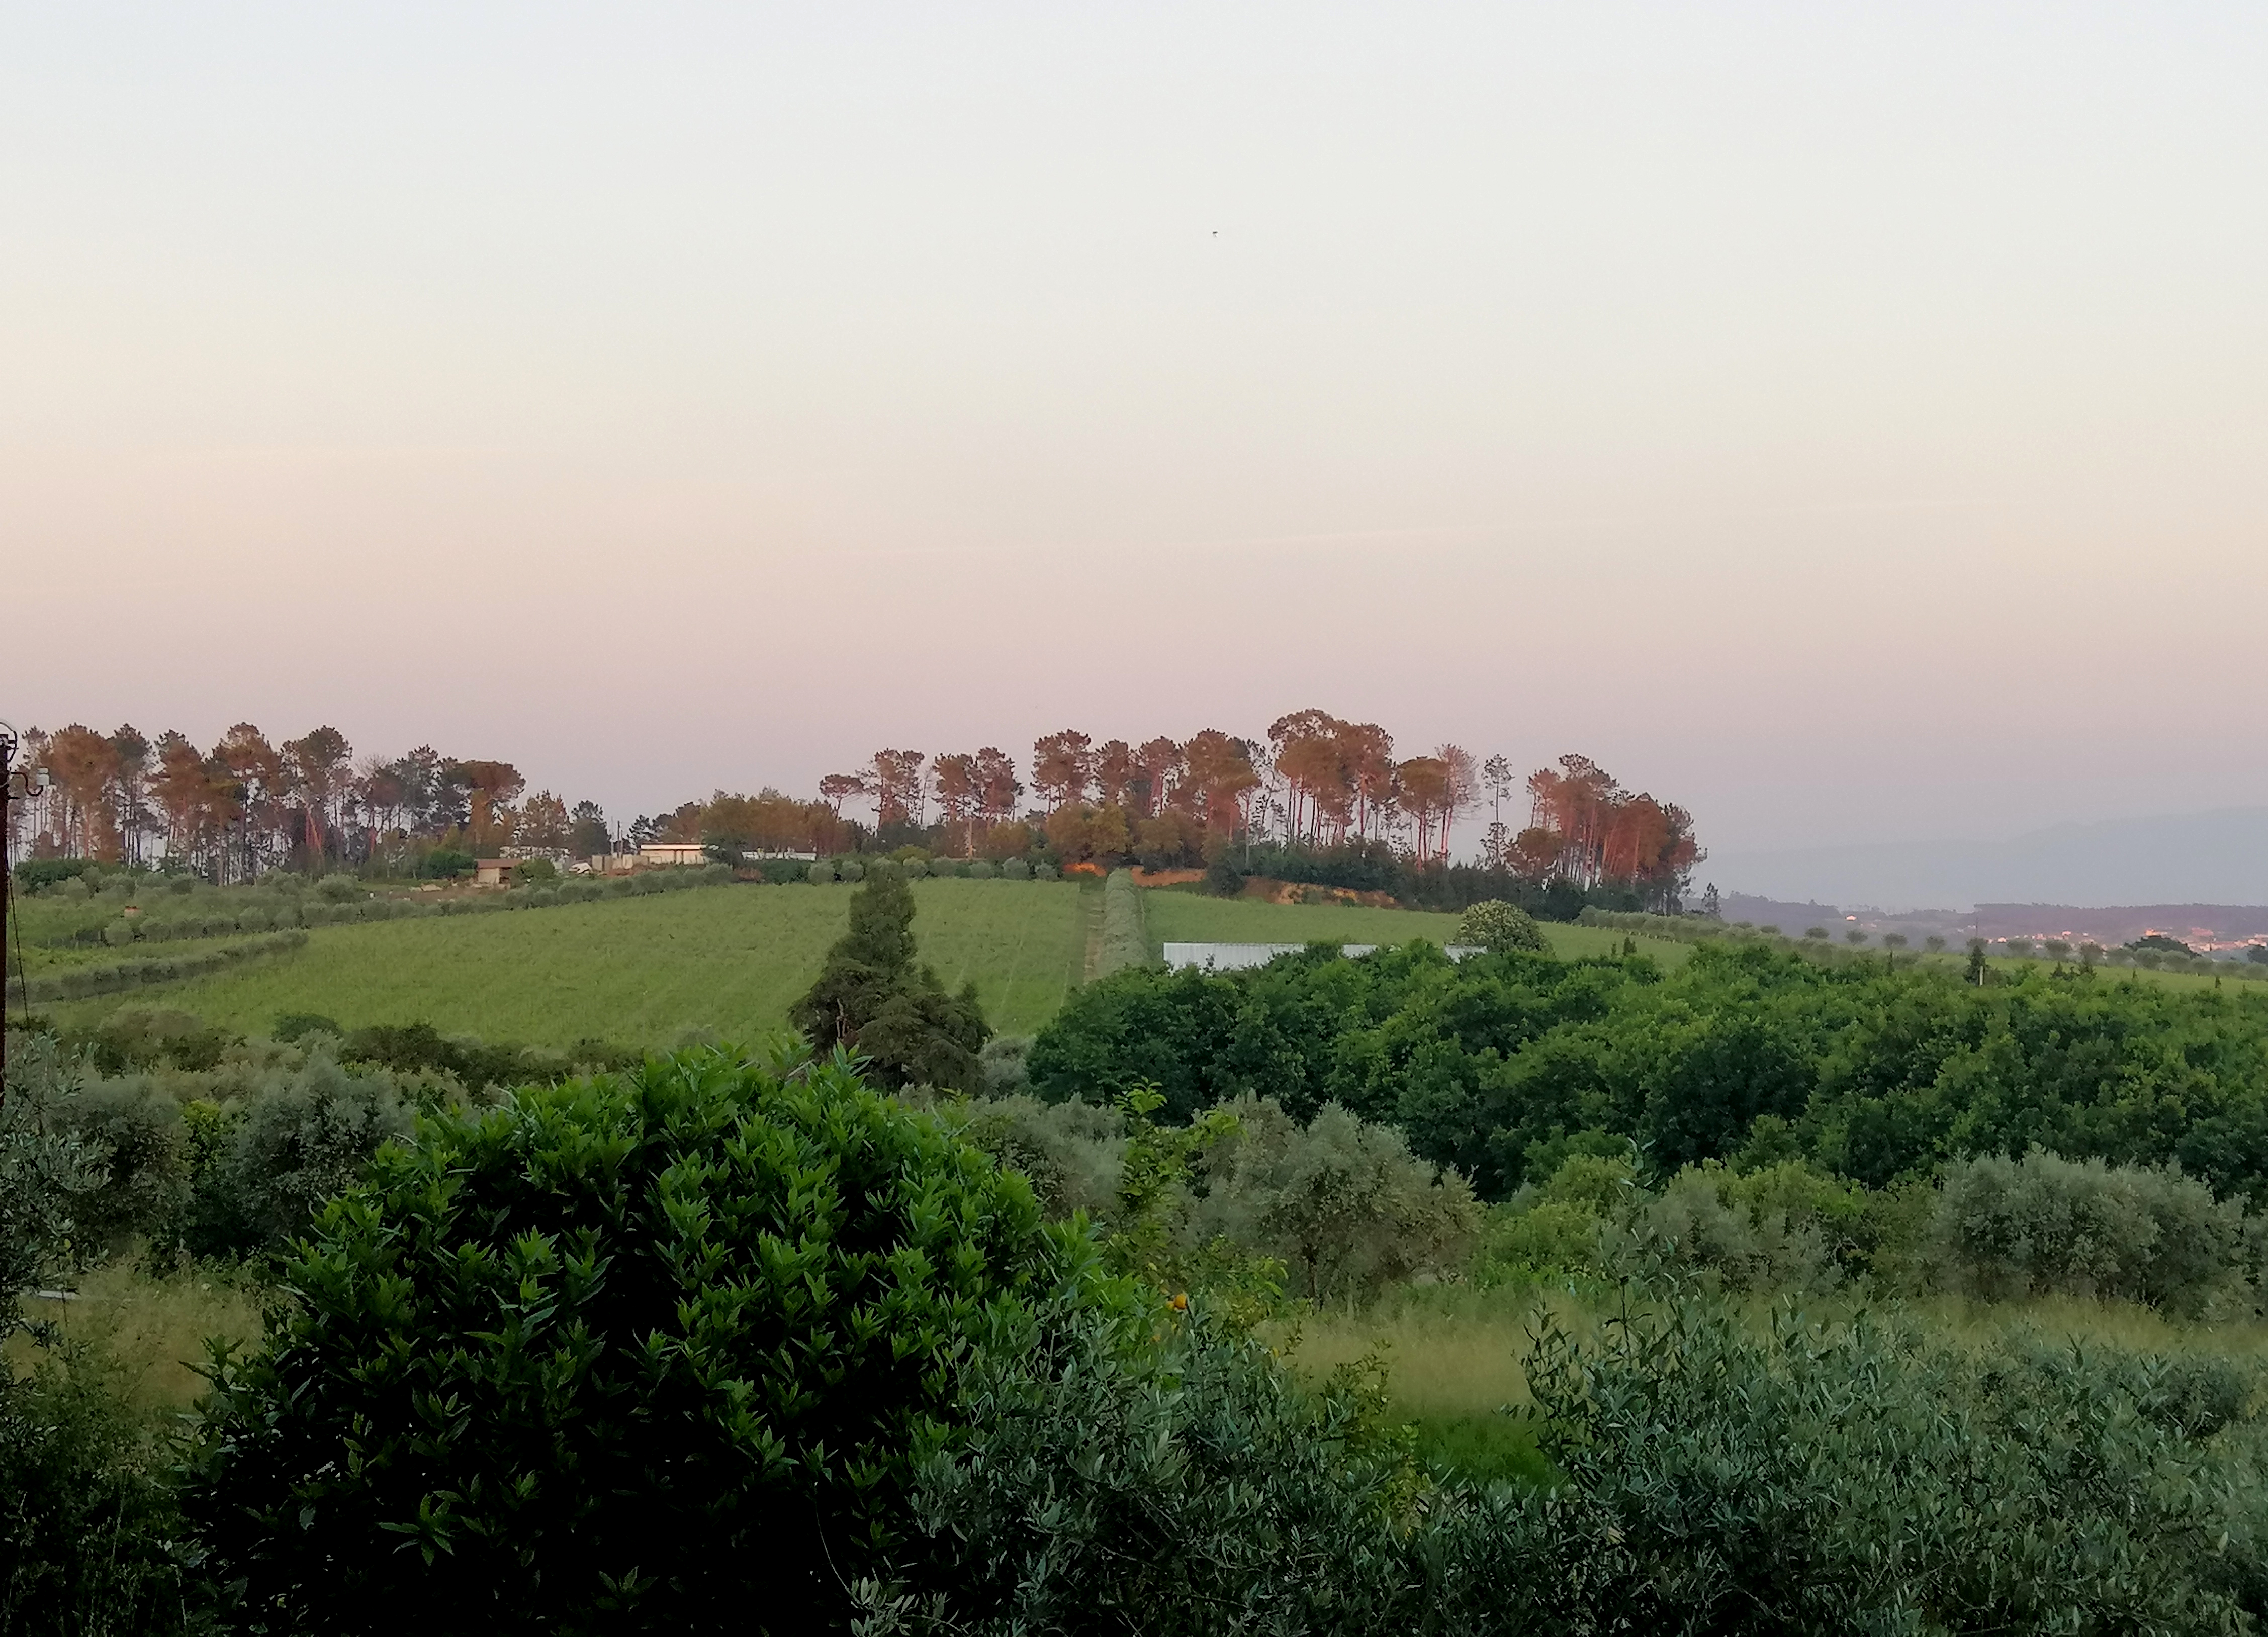
green, natural landscape, atmospheric phenomenon, vegetation, natural environment, sky, morning, tree, plain, rural area, hill, land lot, grass family, grassland, meadow, pasture, field, grass, landscape, plant community, hill station, prairie, horizon, cloud, plant, savanna, farm, village